WYYS

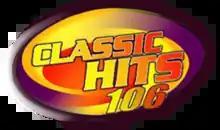
Former logo

On January 24, 2023, it was announced that Studstill Media had sold WYYS, along with its sister stations, to Shaw Media in Crystal Lake, Illinois, for a total of $1.8 million. The sale was under FCC review for just under two months before being finalized on March 23, 2023. Shaw Local Radio officially assumed ownership of WYYS and its sister stations on April 3, 2023.